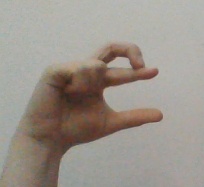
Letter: thal